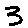
Label: 3